The Firm (hip-hop group)

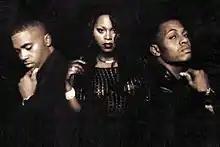
Promotional shot of The Firm in 1997, left to right: Nas, Foxy Brown and AZ

The Firm was an American hip hop supergroup formed in New York City in 1996 by rapper Nas, his manager Steve Stoute, producer Dr. Dre and production team Trackmasters. The group is composed of East Coast-based rappers Nas, Foxy Brown, AZ and Cormega. Rapper Nature is a former member: he served as a replacement for Cormega after he was ousted from the group.